Budweiser Clydesdales

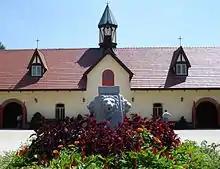
The historic stables in St. Louis, 2007

The original Budweiser Clydesdales were purchased from Patrick Shea, owner of Shea's Brewery in Winnipeg, Manitoba, Canada who had also used them for promoting his brewery. Rebranded for Budweiser, the horses were first introduced to the American public on April 7, 1933, to celebrate the repeal of Prohibition. August A. Busch Jr. presented the hitch as a gift to his father, August Anheuser Busch, Sr., who was guided outside the brewery by the ruse of being told his son had purchased him a new car, but instead was greeted by the horses, pulling a red, white and gold beer wagon. The hitch proceeded to carry the first case of post-Prohibition beer from the St. Louis brewery in a special journey down Pestalozzi Street in St. Louis.